Zhegalkin polynomial

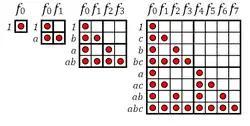

The most economical in terms of the amount of computation and expedient for constructing the Zhegalkin polynomial manually is the Pascal method.